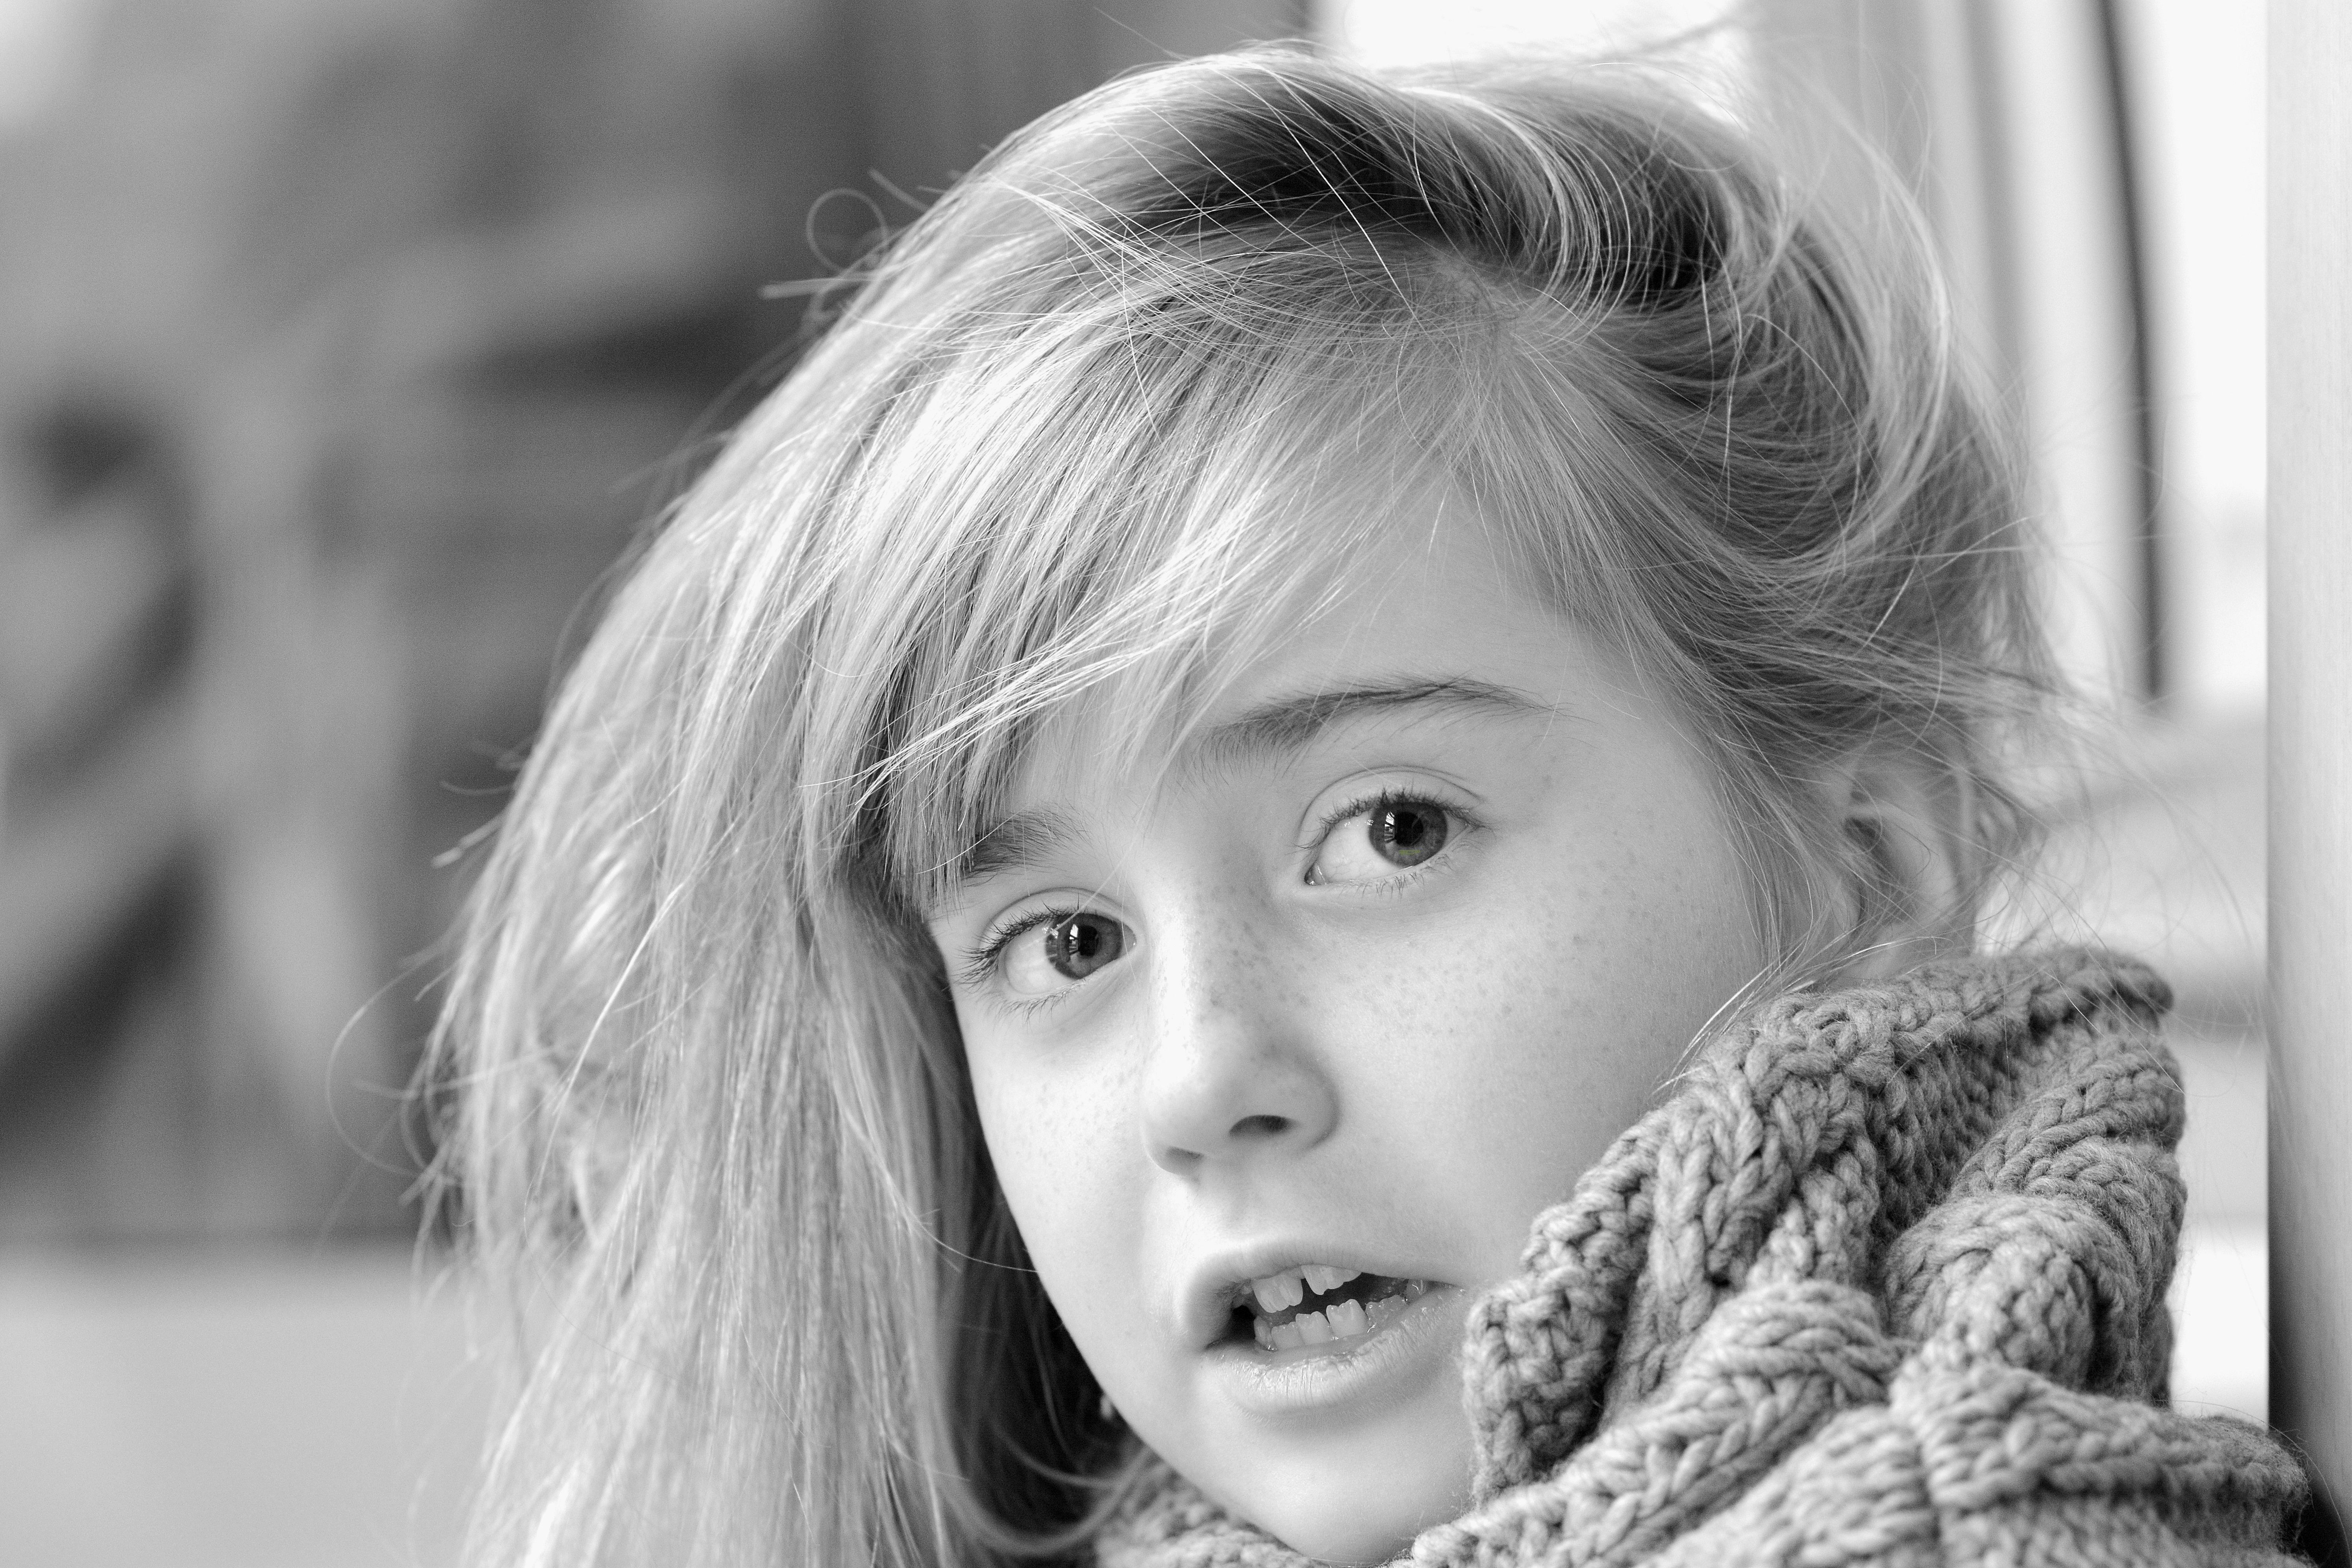
person, black and white, girl, woman, hair, white, photography, view, portrait, model, child, monochrome, facial expression, close up, face, eye, head, skin, beauty, blond, amazed, organ, surprised, photo shoot, monochrome photography, portrait photography